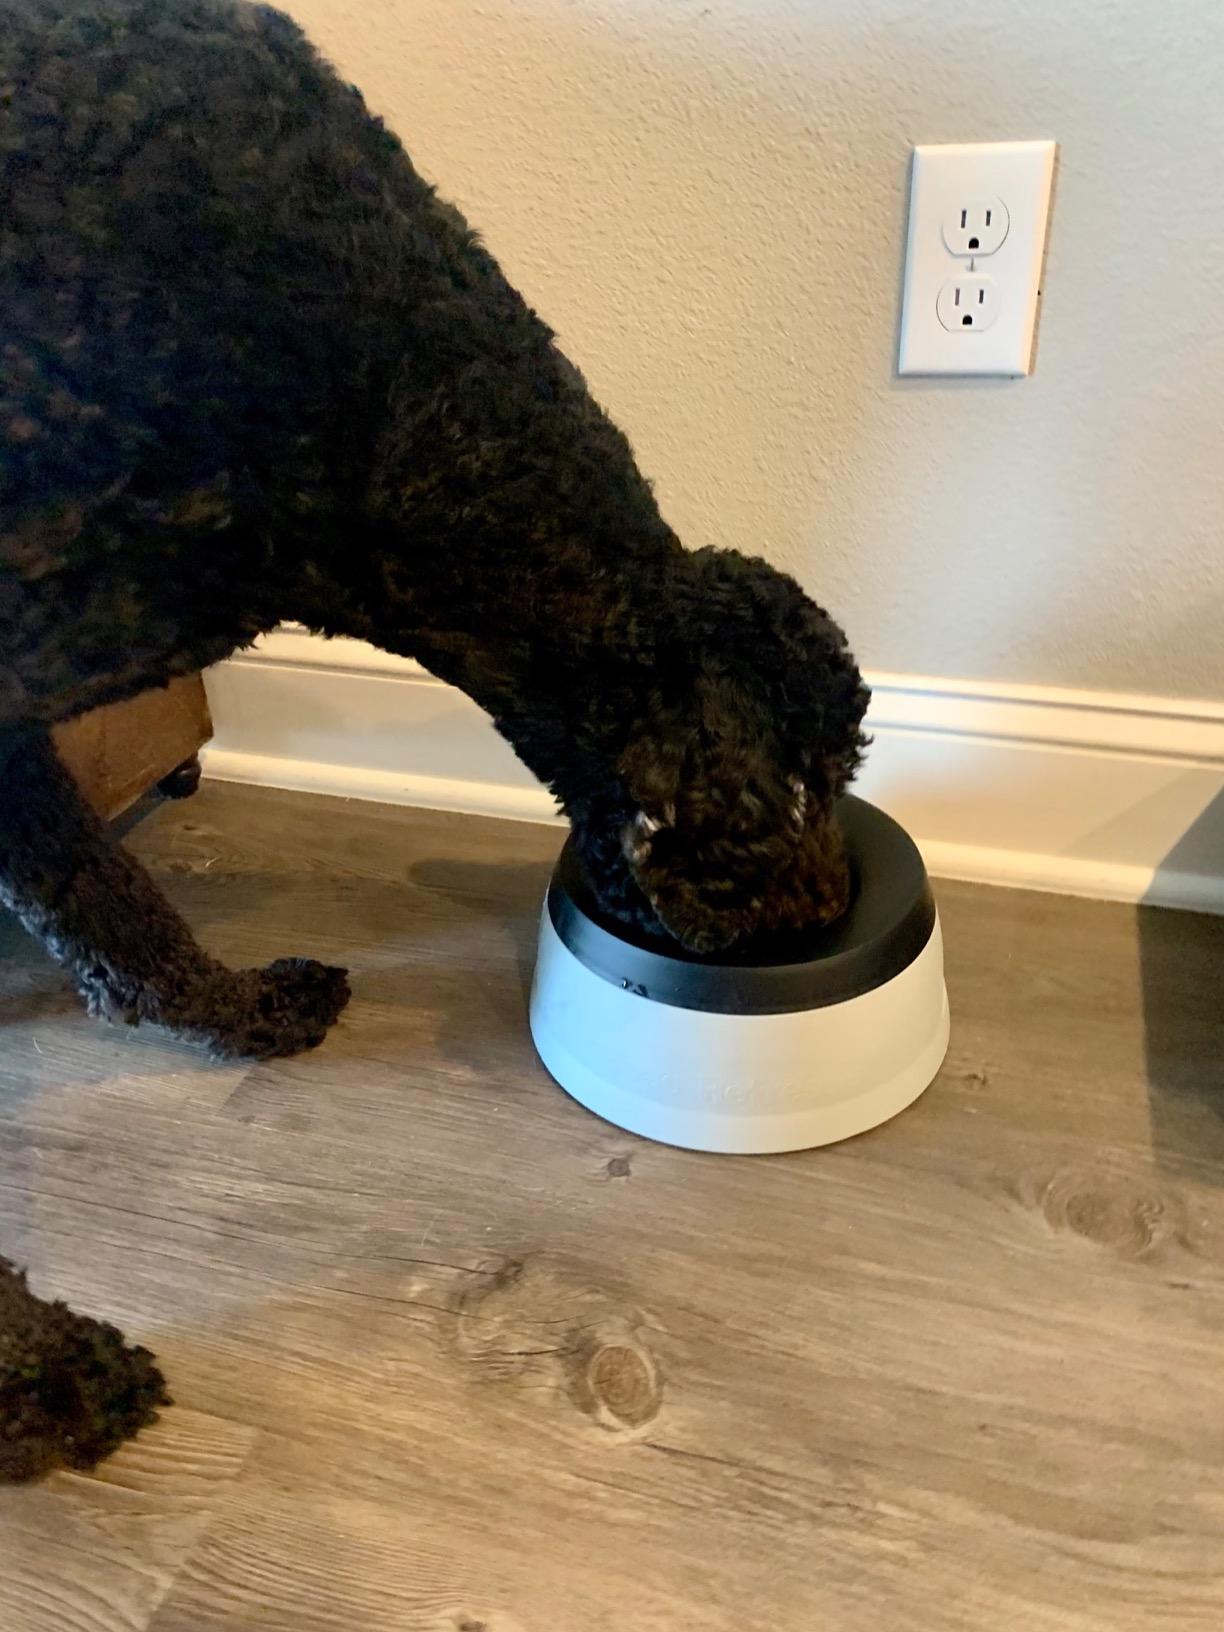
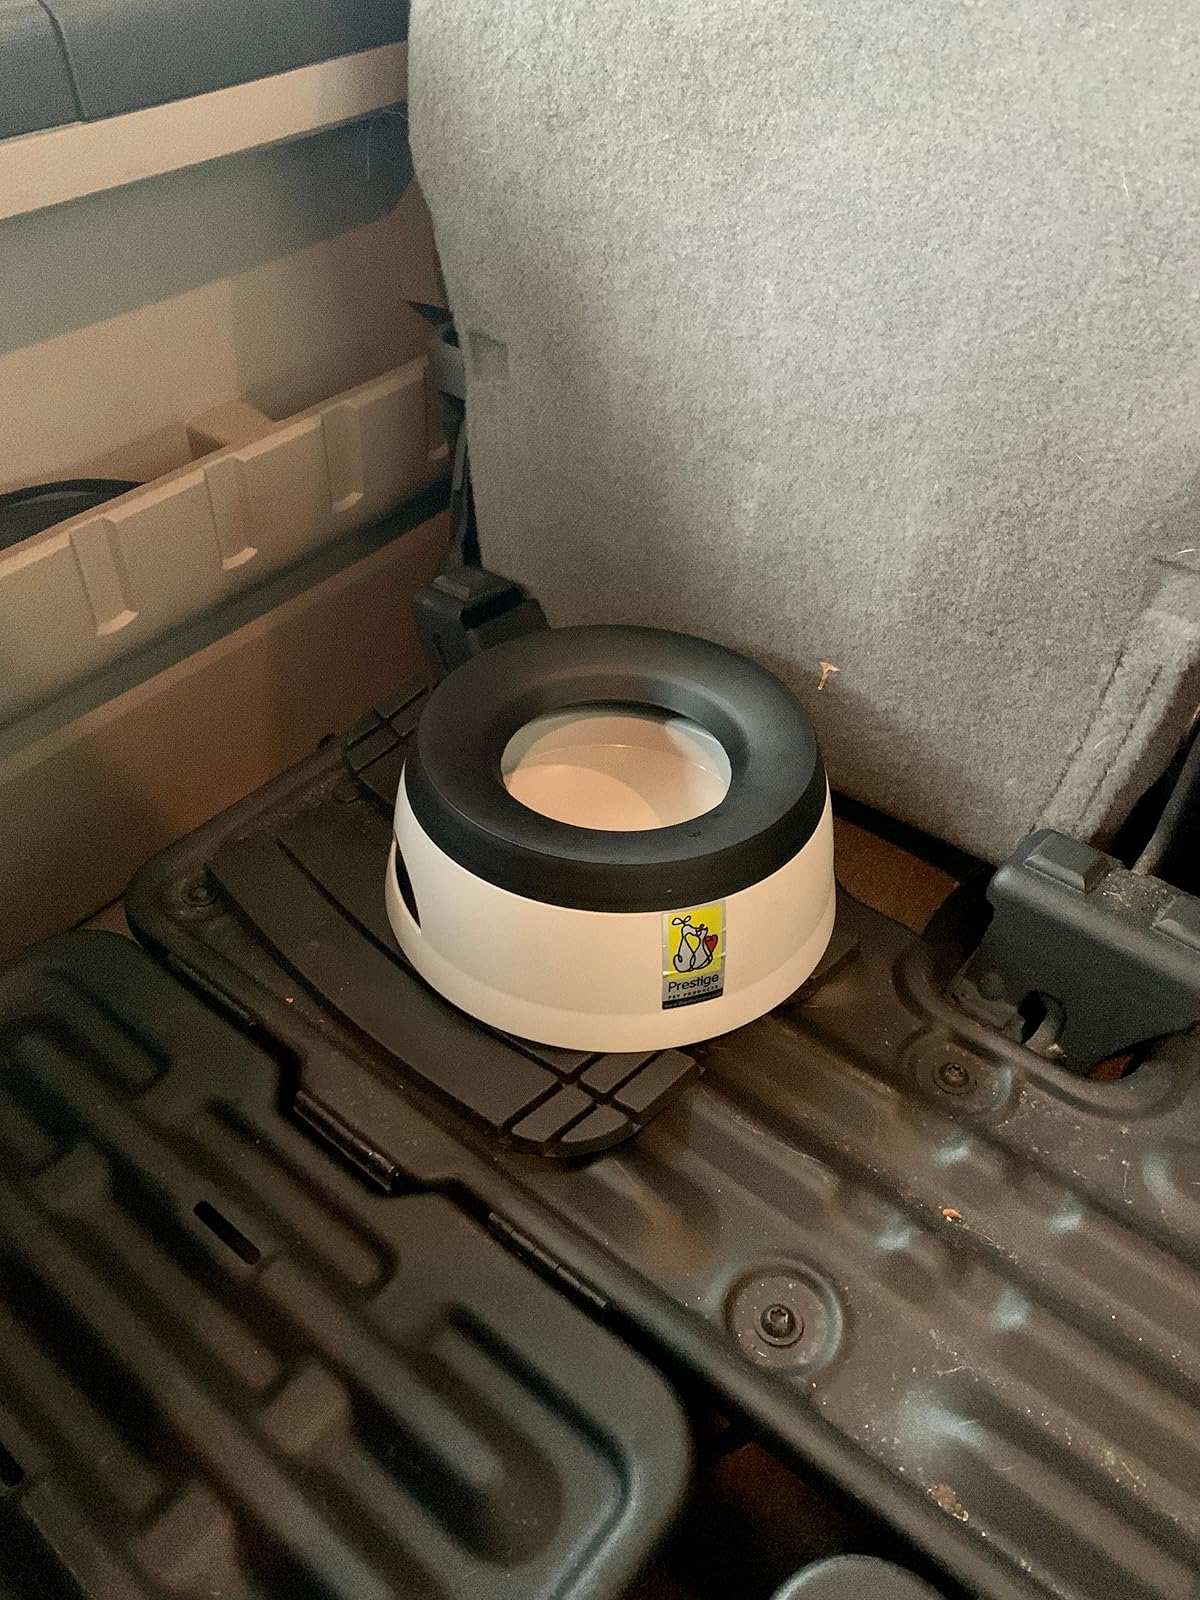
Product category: items_bowl
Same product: yes